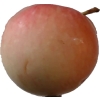
Label: Apple 10